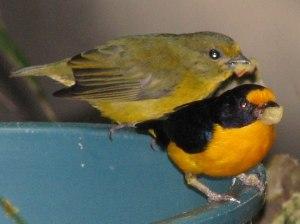
L'Organiste téité, anciennement appelé Organiste teité, est une espèce de passereaux d'Amérique centrale de la famille des Fringillidae.